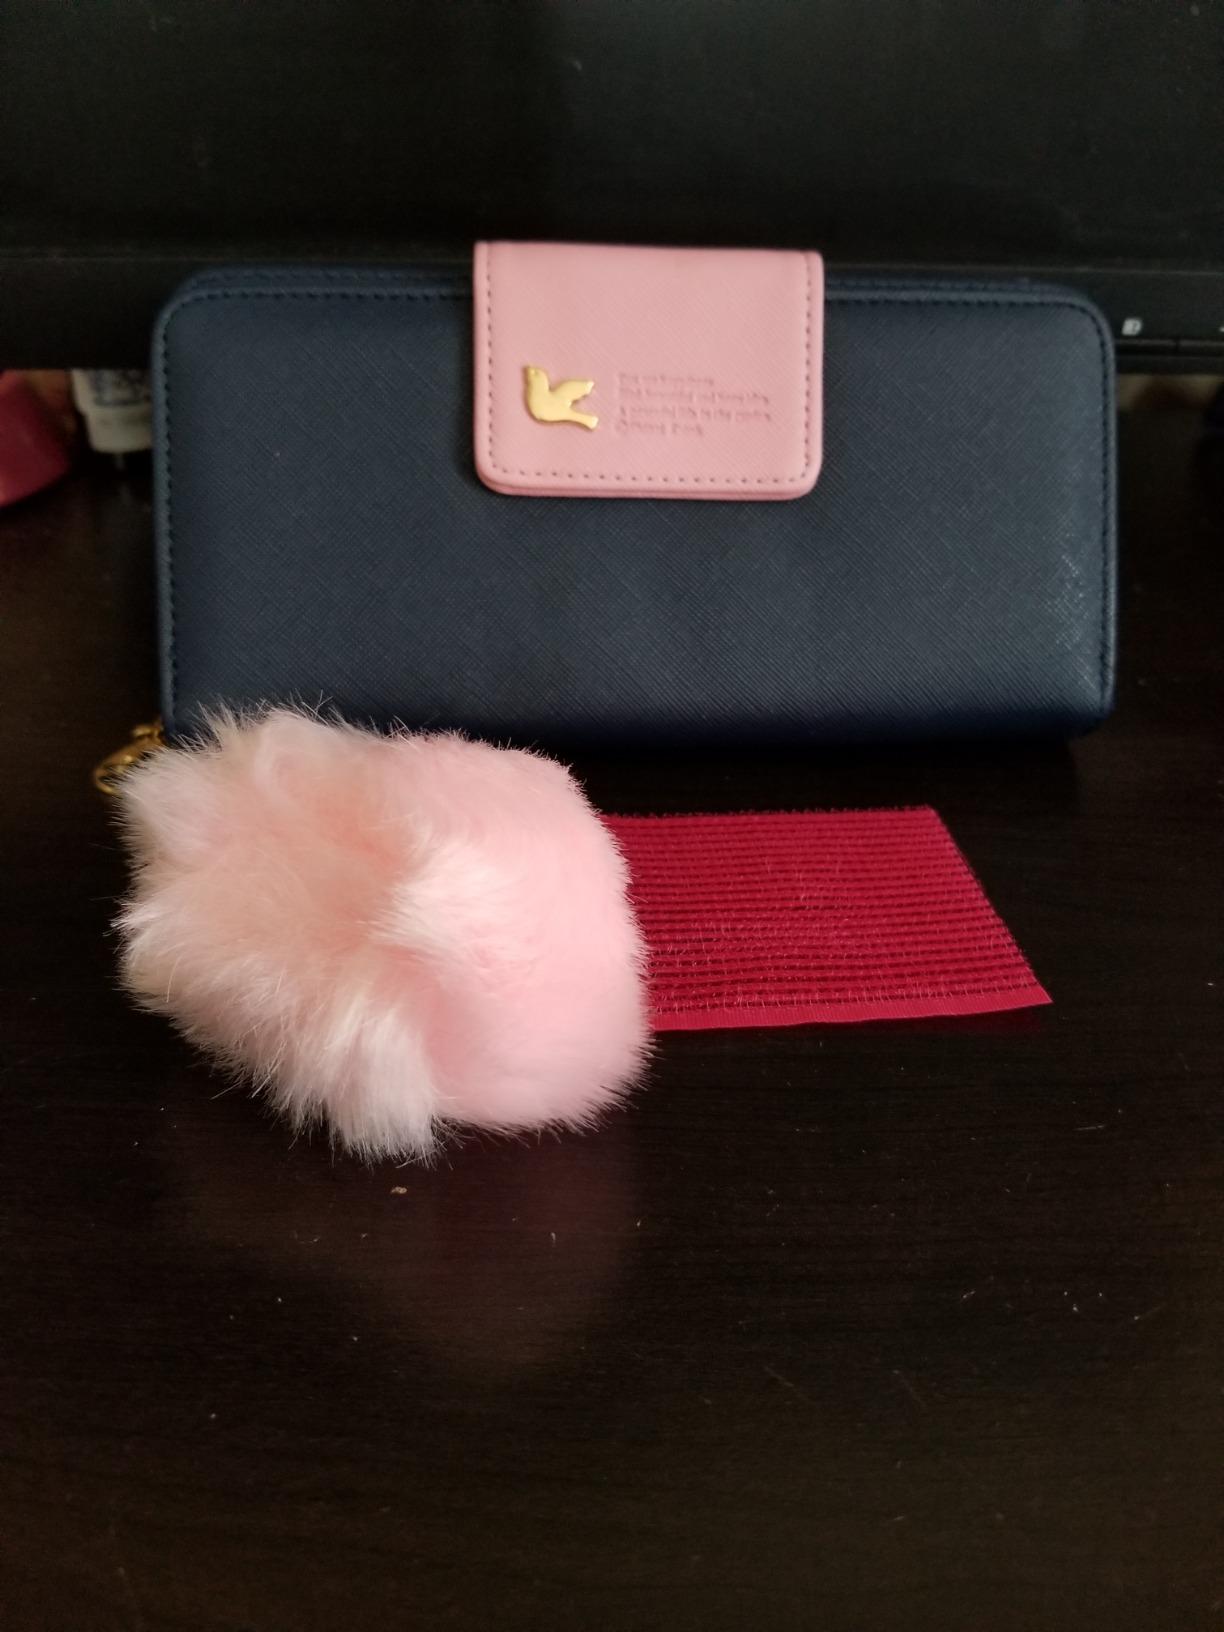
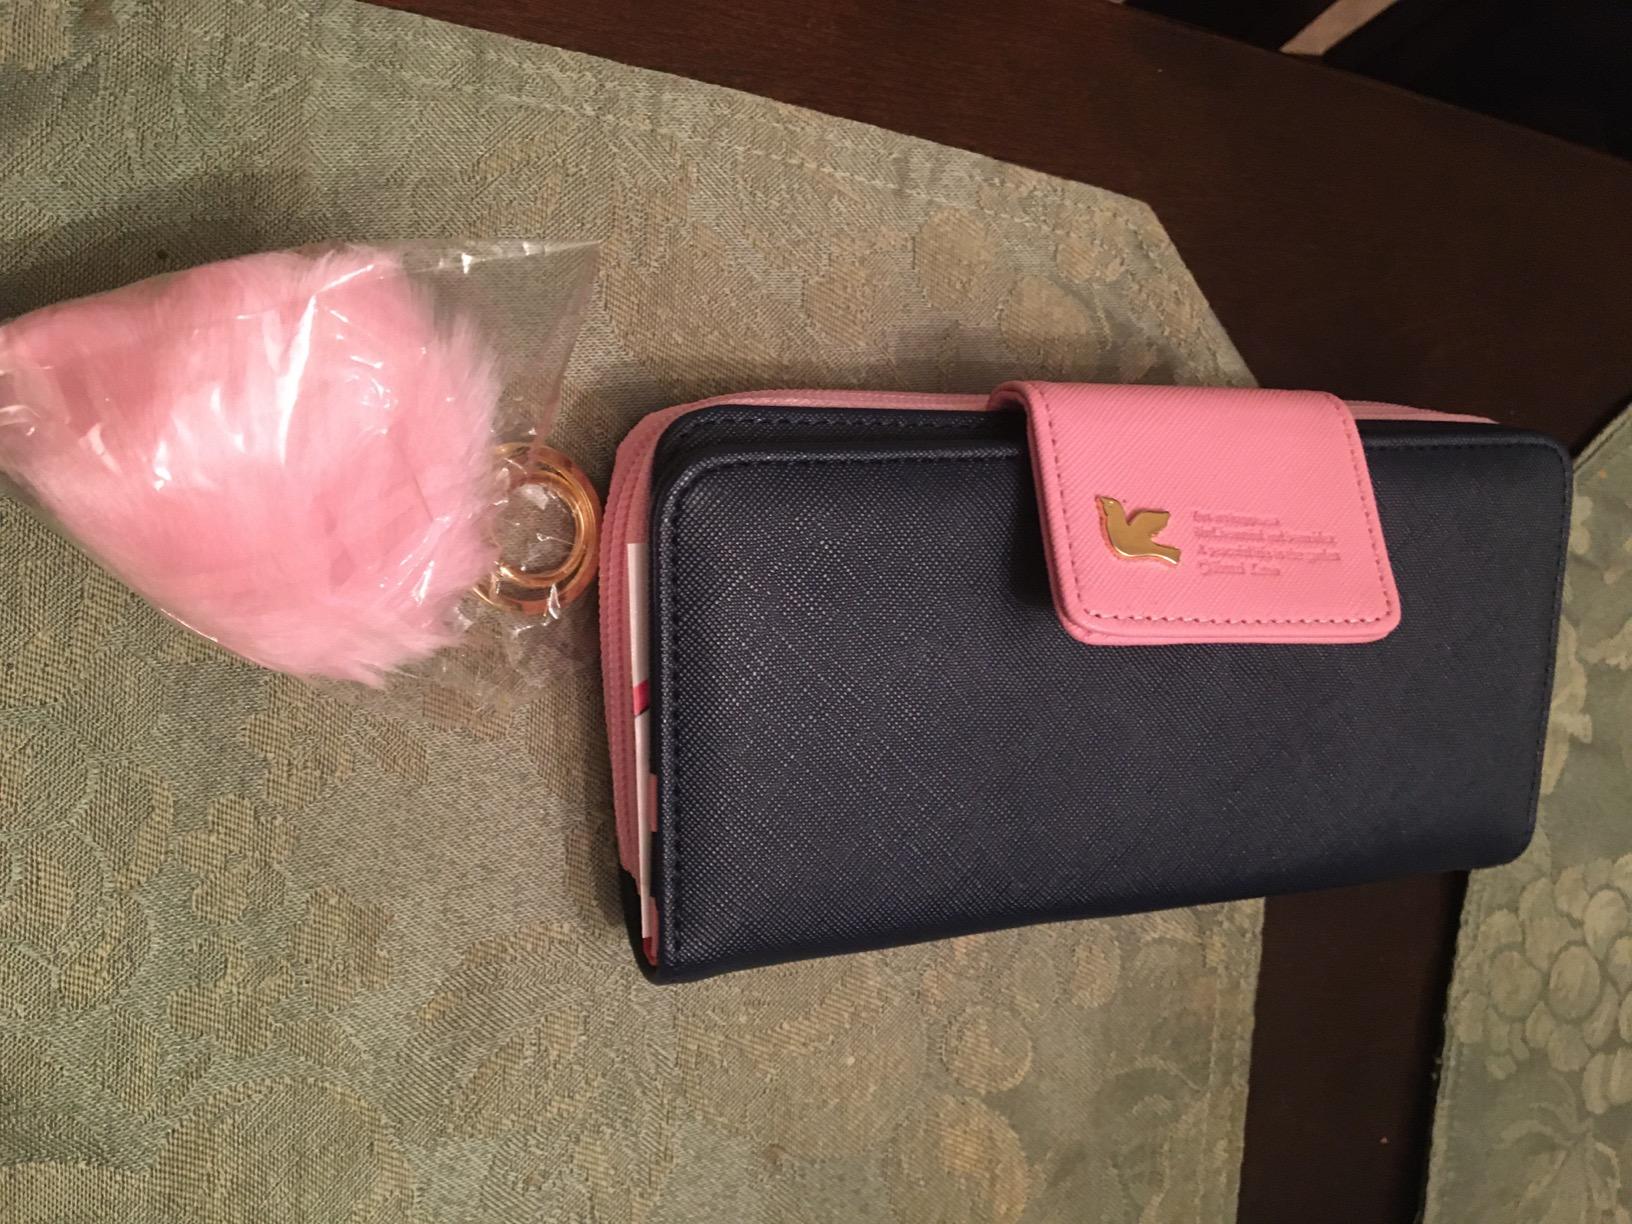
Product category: accessories_handbag
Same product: yes